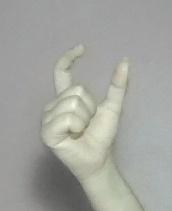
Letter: nun